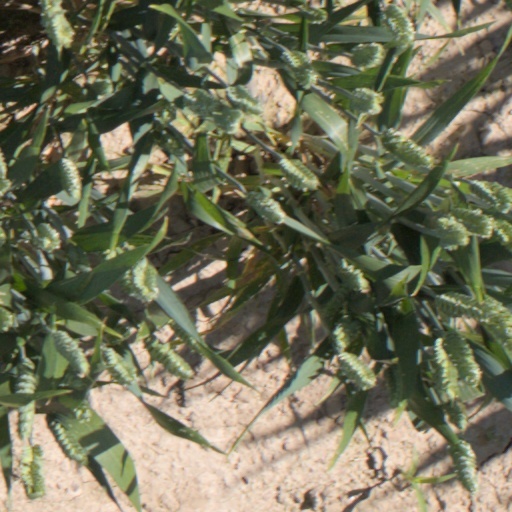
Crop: wheat